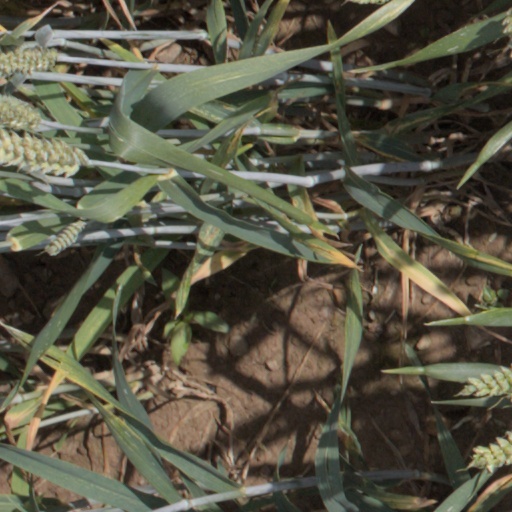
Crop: wheat